Bamba Bakya

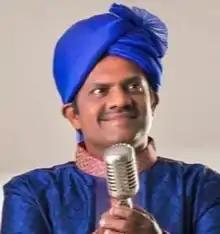
Portrait of Bakya

Bhakkiyaraj (31 October 1980 – 2 September 2022), popularly known by his stage name, Bamba Bakya, was an Indian Tamil playback singer and musician. He predominantly worked alongside music composer A. R. Rahman on numerous collaborations in films. He received the name Bamba Bakya after A. R. Rahman asked him to sing songs for him just like popular South African musician Bamba. It later went onto become a stage name as well as an identity of him. He was well known for his unique baritone.